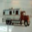
Label: truck